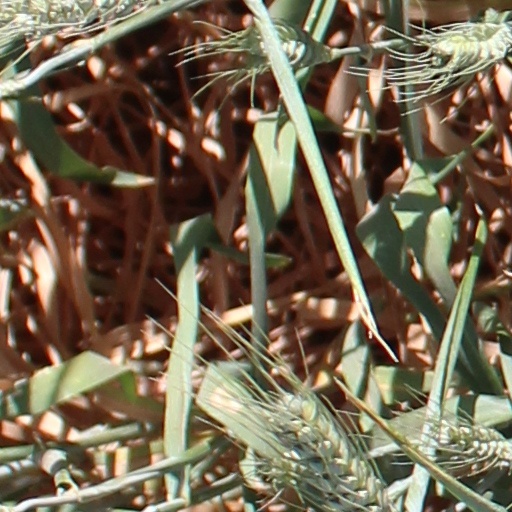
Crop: wheat